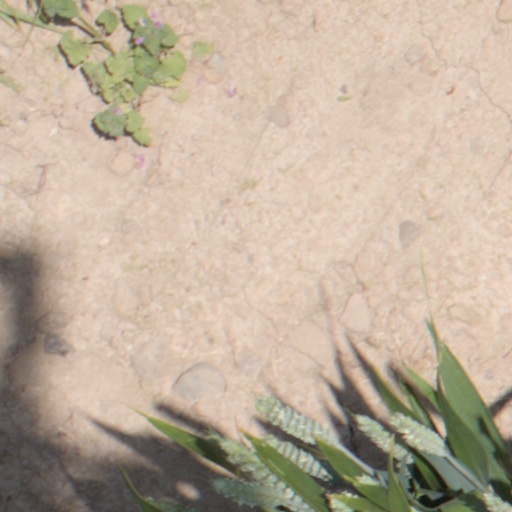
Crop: wheat